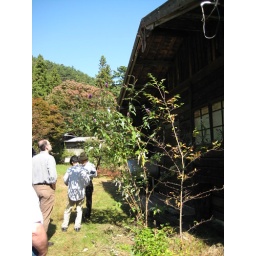
Looking for butterflies in the butterfly bush. (Mr. Yamaguchi's house, Nagano)